Thrombophilia

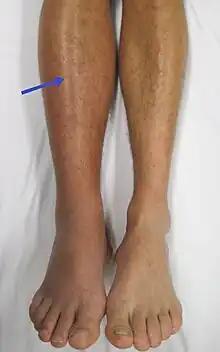
A right-sided acute deep vein thrombosis (to the left in the image). The leg is swollen and red due to venous outflow obstruction.

The most common conditions associated with thrombophilia are deep vein thrombosis (DVT) and pulmonary embolism (PE), which are referred to collectively as venous thromboembolism (VTE). DVT usually occurs in the legs, and is characterized by pain, swelling and redness of the limb. It may lead to long-term swelling and heaviness due to damage to valves in the veins. The clot may also break off and migrate (embolize) to arteries in the lungs. Depending on the size and the location of the clot, this may lead to sudden-onset shortness of breath, chest pain, palpitations and may be complicated by collapse, shock and cardiac arrest.